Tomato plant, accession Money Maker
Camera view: vertical (180 deg); turntable rotation: 300 degrees
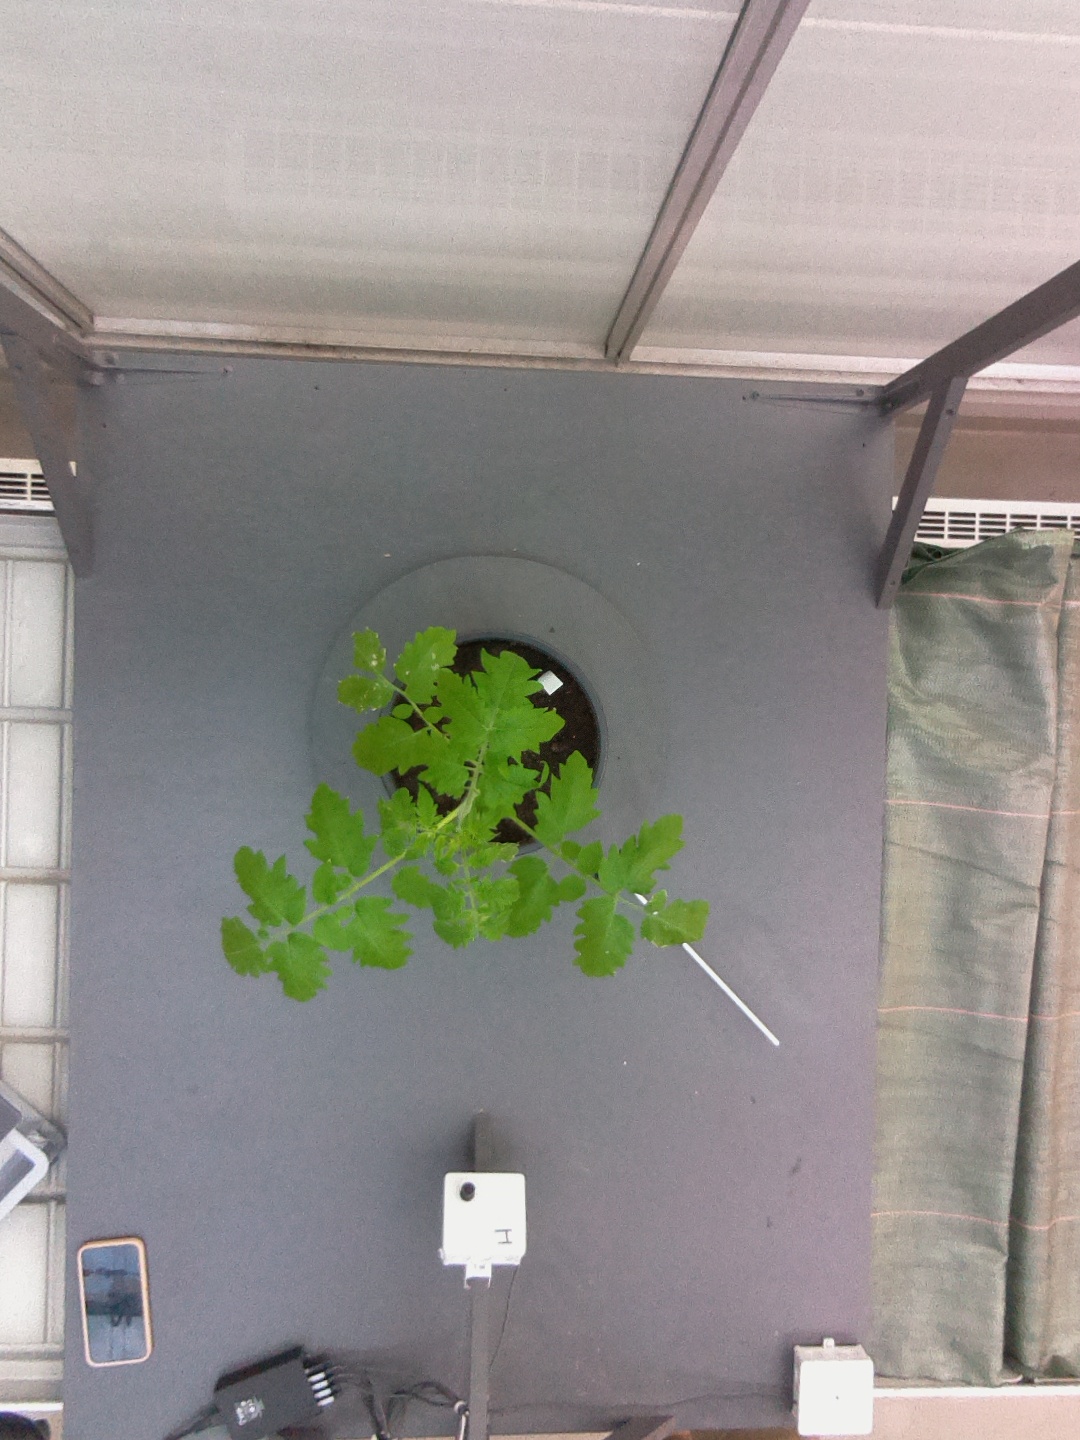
BBCH growth stage 13: 6 of true leaves visible